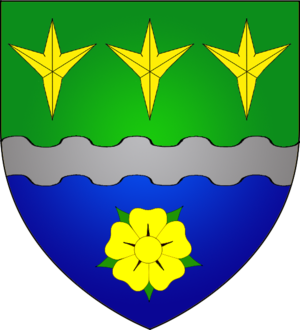
Boulaide
Boulaides våben
Boulaide er en kommune og et byområde i Luxembourg. Kommunen, som har et areal på 32,13 km², ligger i kantonen Wiltz i distriktet Diekirch. I 2005 havde kommunen 817 indbyggere.